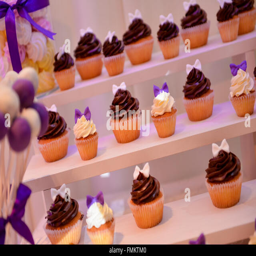
different type of cupcakes on a shelf